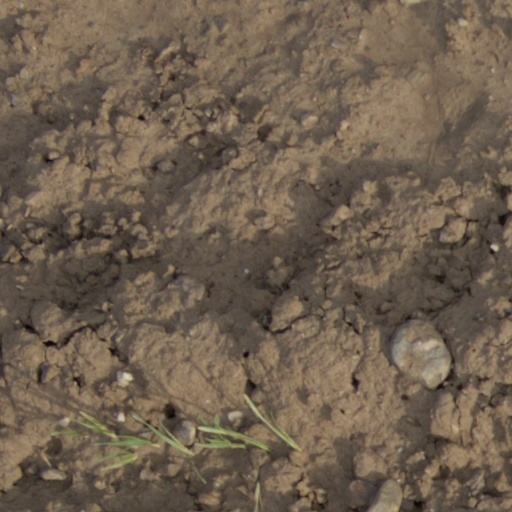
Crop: wheat